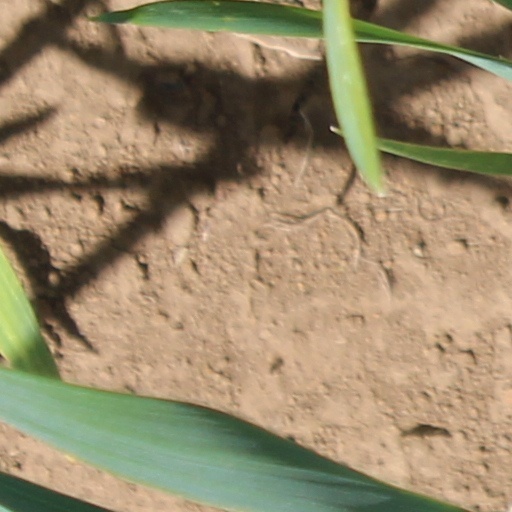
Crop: wheat